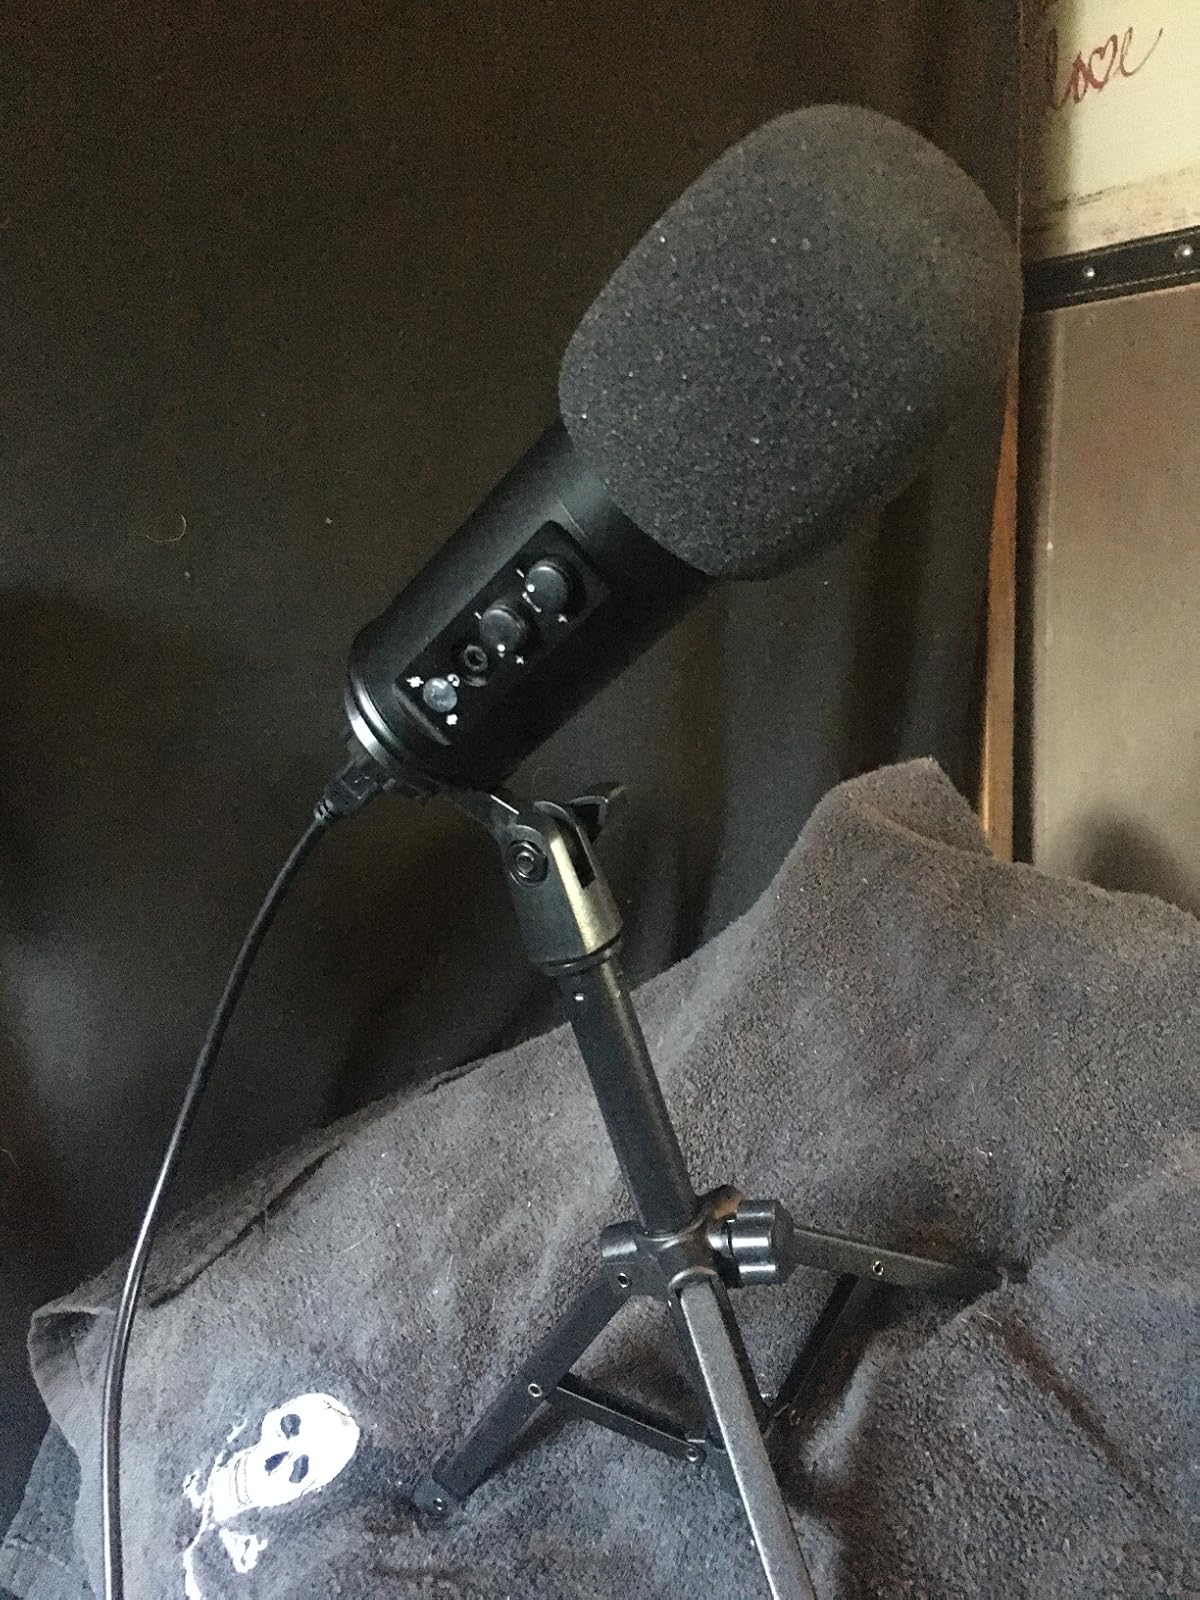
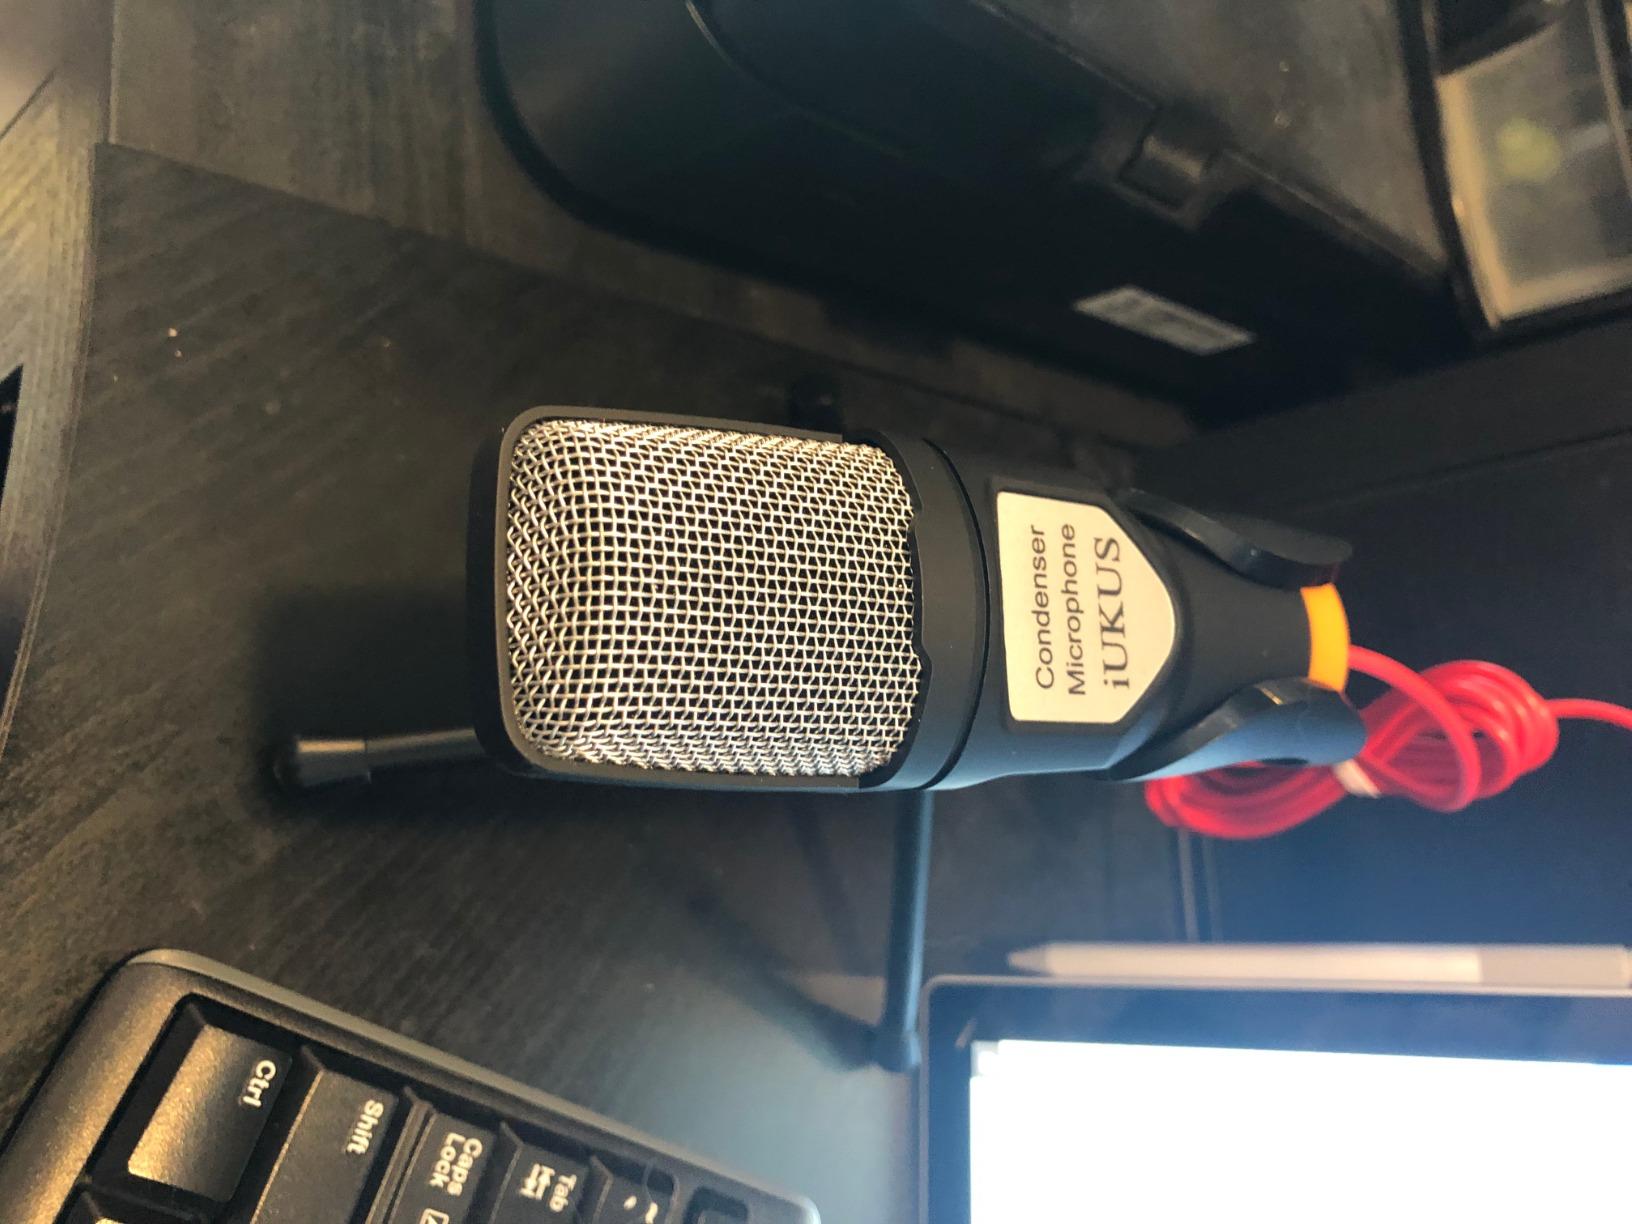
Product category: microphone
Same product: no